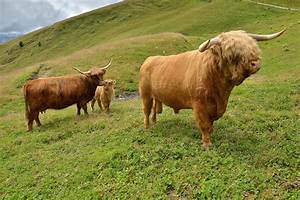
Label: cow